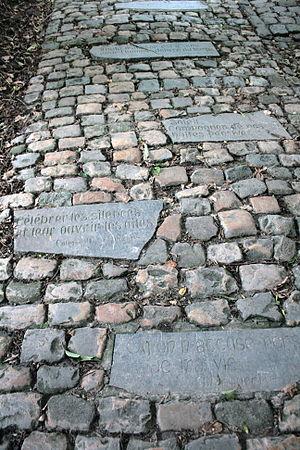
Mont-Saint-Aubert, Tournai, Belgique. Chemin des poètes
Mont-Saint-Aubert est un village de Belgique situé en Wallonie picarde, au nord-ouest de la province de Hainaut, à quatre kilomètres au nord de la ville de Tournai. Il fait administrativement partie de cette ville depuis la fusion des communes de 1977, étant dans le district de Kain ; c’était auparavant une commune à part entière. Selon le dernier recensement établi en 2005, le village compte 608 habitants répartis sur un territoire de 884 hectares. Le mont qui donne son nom à la commune culmine à 149 mètres.